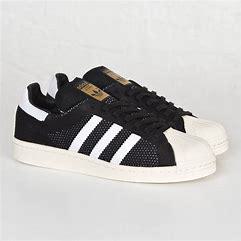
Brand: Adidas
Model: Superstar 80S